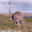
Label: bird